Questembert

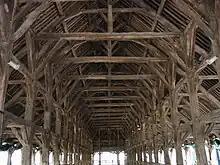
Inside covered market

In 2008, 3.61% of local children attended bilingual schools in primary education, learning partly in Breton.